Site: brandenburg
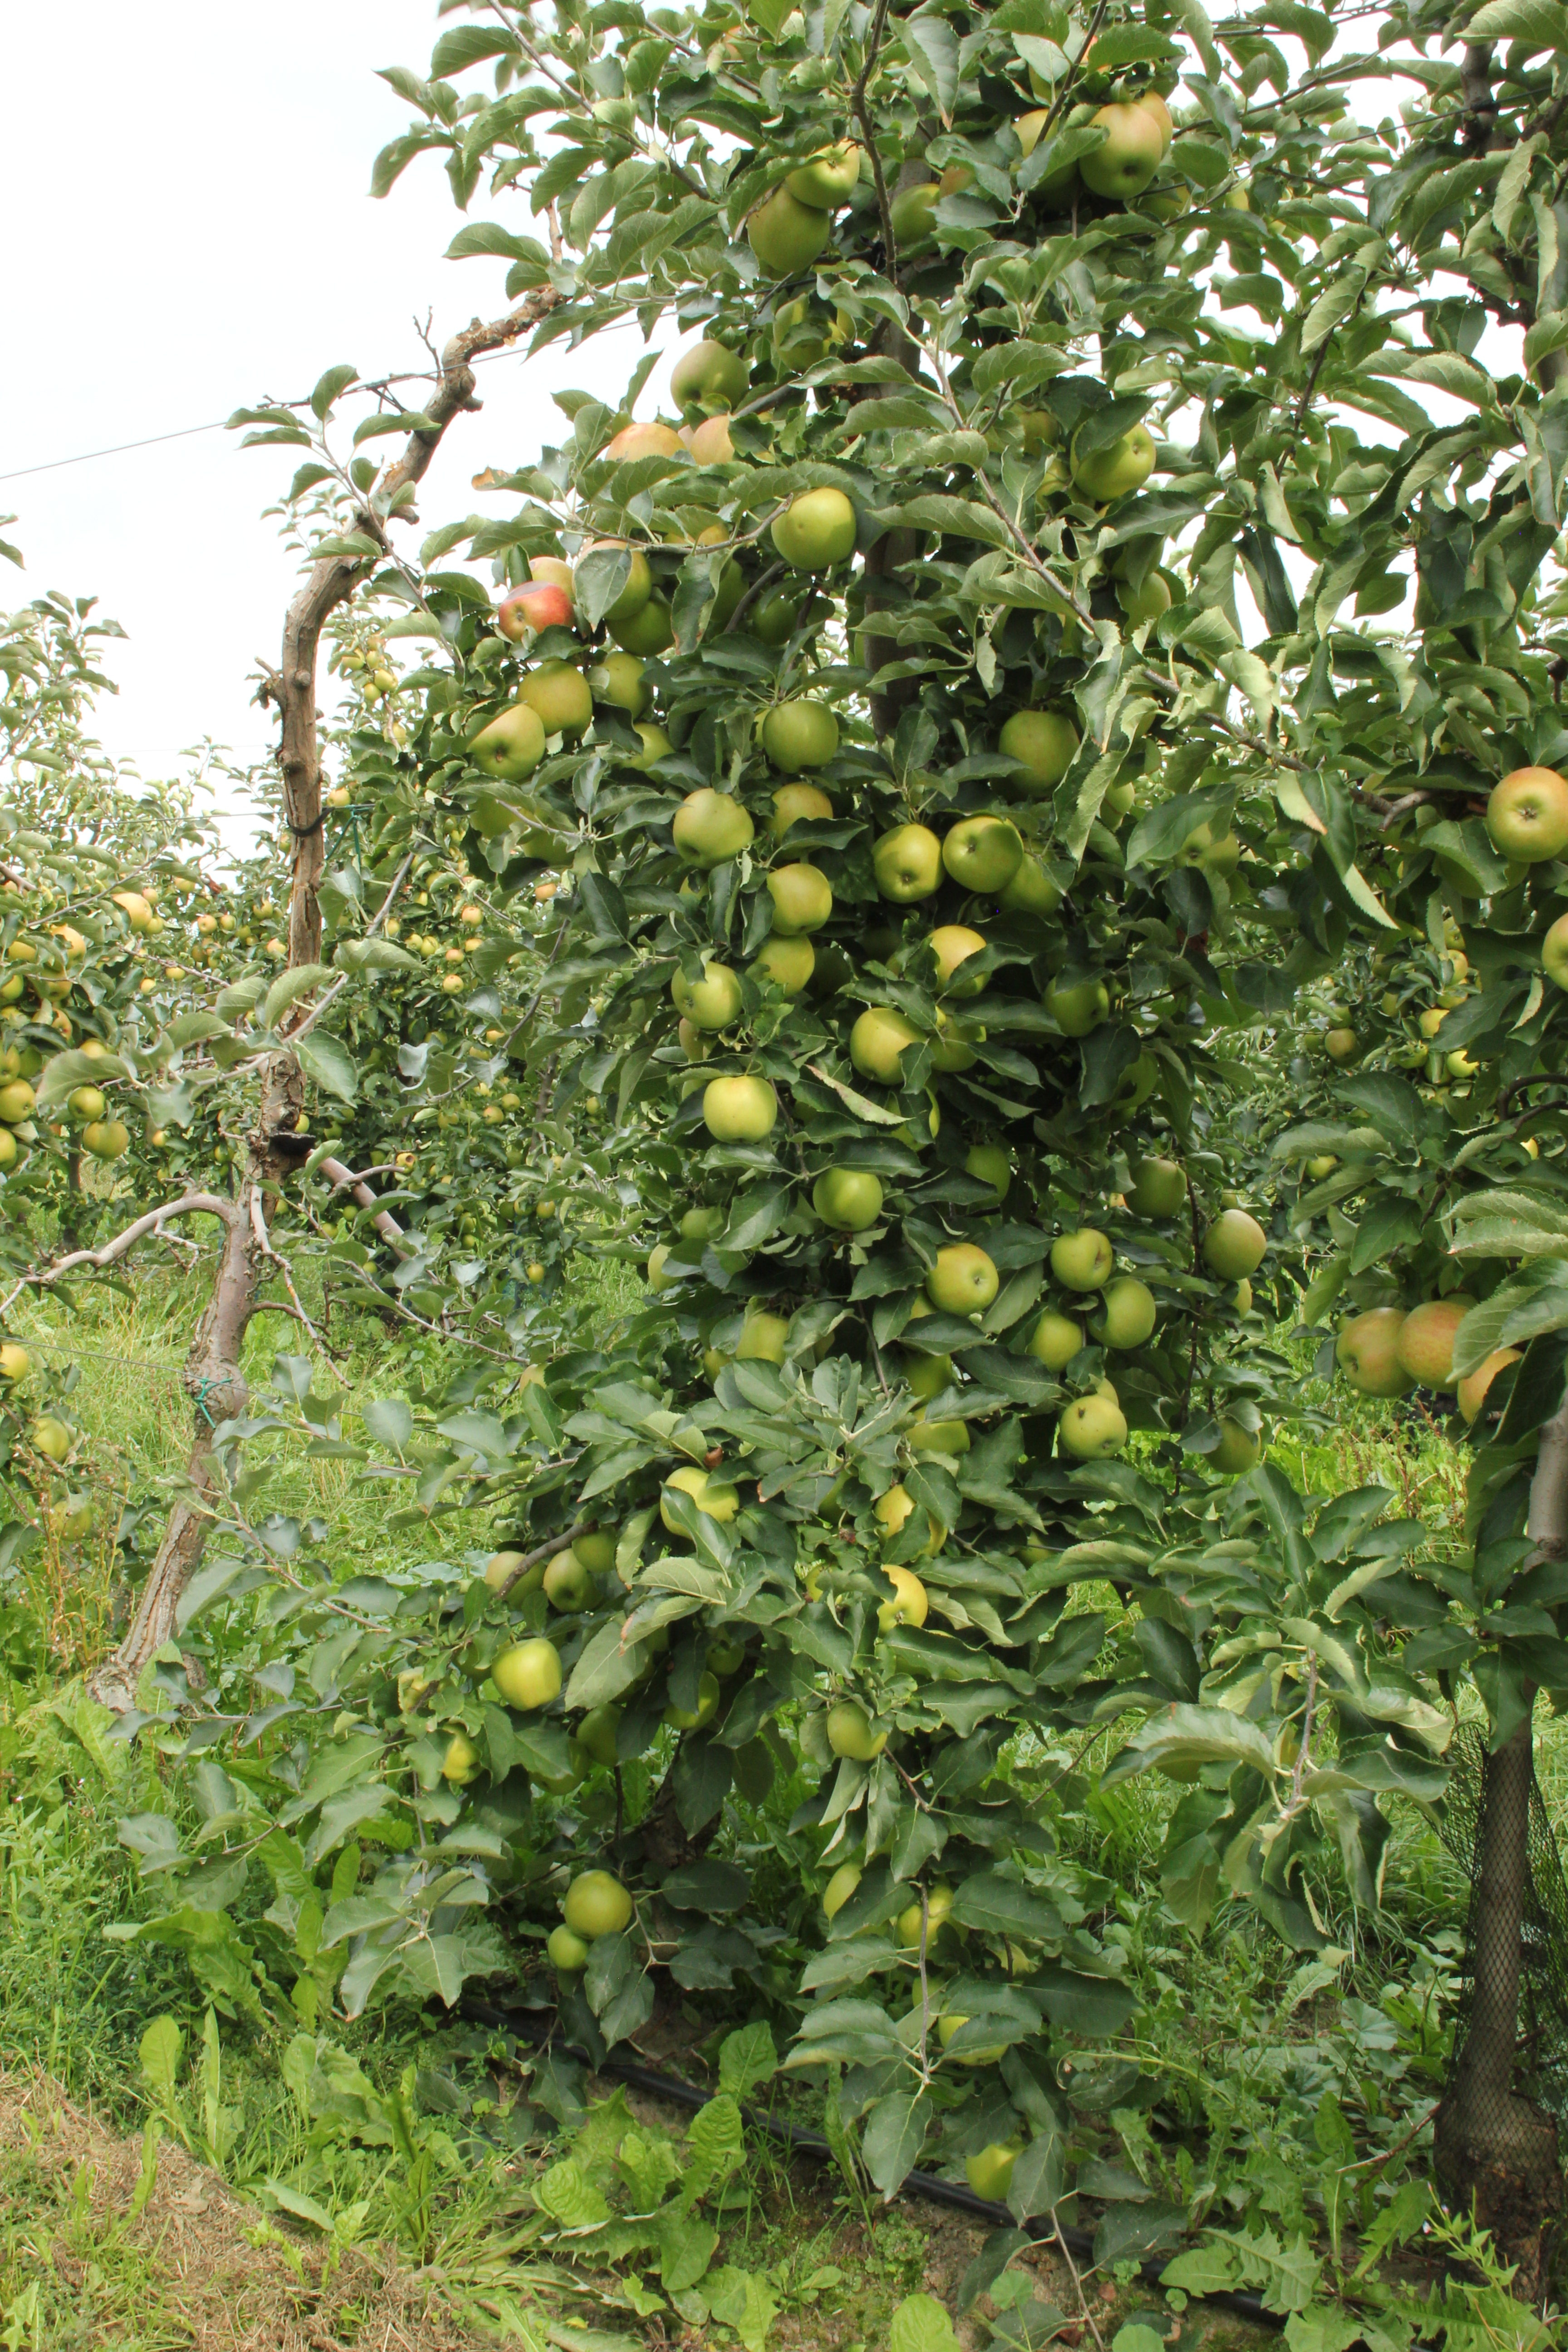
Growth stage (BBCH 87): Maturity of fruit and seed